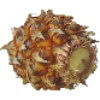
Label: Pineapple Mini 1